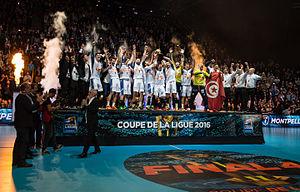
Finale de la Coupe de la ligue de handball, opposant le PSG au Montpellier Handball
La Coupe de la Ligue française masculine de handball est une compétition de handball en France créée par la Fédération française de handball en 2002 et organisée par la Ligue nationale de handball depuis 2004. Elle ne rassemble que des clubs professionnels rattachés à cette ligue, soit ceux du championnat de France masculin de 1ʳᵉ division et, depuis l'édition 2016-2017, les clubs de 2ᵉ division.
La Coupe de la Ligue française de handball masculin 2015-2016 est la 15ᵉ édition de la Coupe de la Ligue de handball française, organisée par la Ligue nationale de handball.